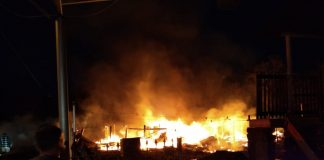
Fire: yes
Smoke: yes